Dishonored 2

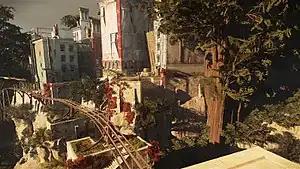
"Dishonored 2" takes place in the southern Europe-inspired Karnaca. Its buildings are often flat-roofed, and the game features a vertical element less emphasized in the original "Dishonored".

The main characters of "Dishonored 2" that the player can control are Corvo Attano (Stephen Russell), a former bodyguard turned assassin and the main character of the previous game, and Emily Kaldwin (Erica Luttrell), Corvo's daughter and the former Empress of the Empire of the Isles. The game's main antagonists include Luca Abele (Vincent D'Onofrio), the new duke of Serkonos following the passing of his father Theodanis, and Delilah Copperspoon (Erin Cottrell), a witch and the antagonist of the previous game's downloadable content packs "The Knife of Dunwall" and "The Brigmore Witches", as well as the half-sister of Emily's deceased mother; promotional material from the special collector's edition of the game references her as Delilah Kaldwin.